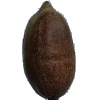
Label: nut_pecan